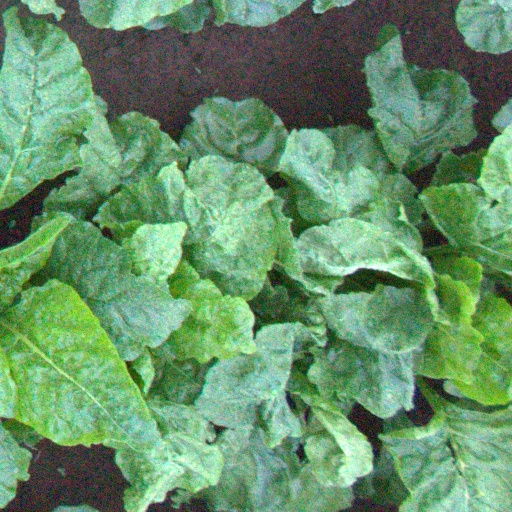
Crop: sugar beet